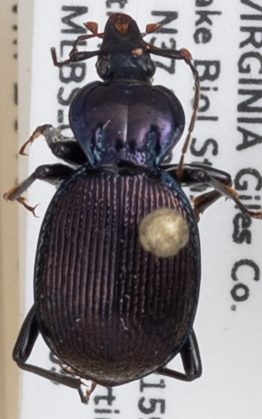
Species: Sphaeroderus canadensis lengi
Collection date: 2018-06-05
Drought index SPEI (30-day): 0.552
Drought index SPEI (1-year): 0.47
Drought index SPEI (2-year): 0.63